Victor Brox

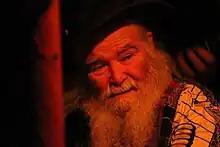
Brox in 2012

Born in Ashton-under-Lyne, Lancashire, he attended St Mary’s, Droylsden and William Hulme's Grammar School where he played trombone in the school cadet force band. He studied philosophy at St David's College Lampeter from 1959 to 1962. Brox played a variety of musical instruments including horns, keyboards and guitar, as well as singing.